Shaw (Washington, D.C.)

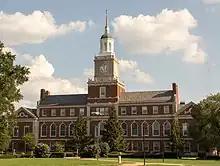
Howard University, founded in 1867

Shaw emerged from freed slave encampments in the rural outskirts of Washington, D.C. It was originally called "Uptown", in an era when the city's boundary ended at "Boundary Street" (now Florida Avenue).